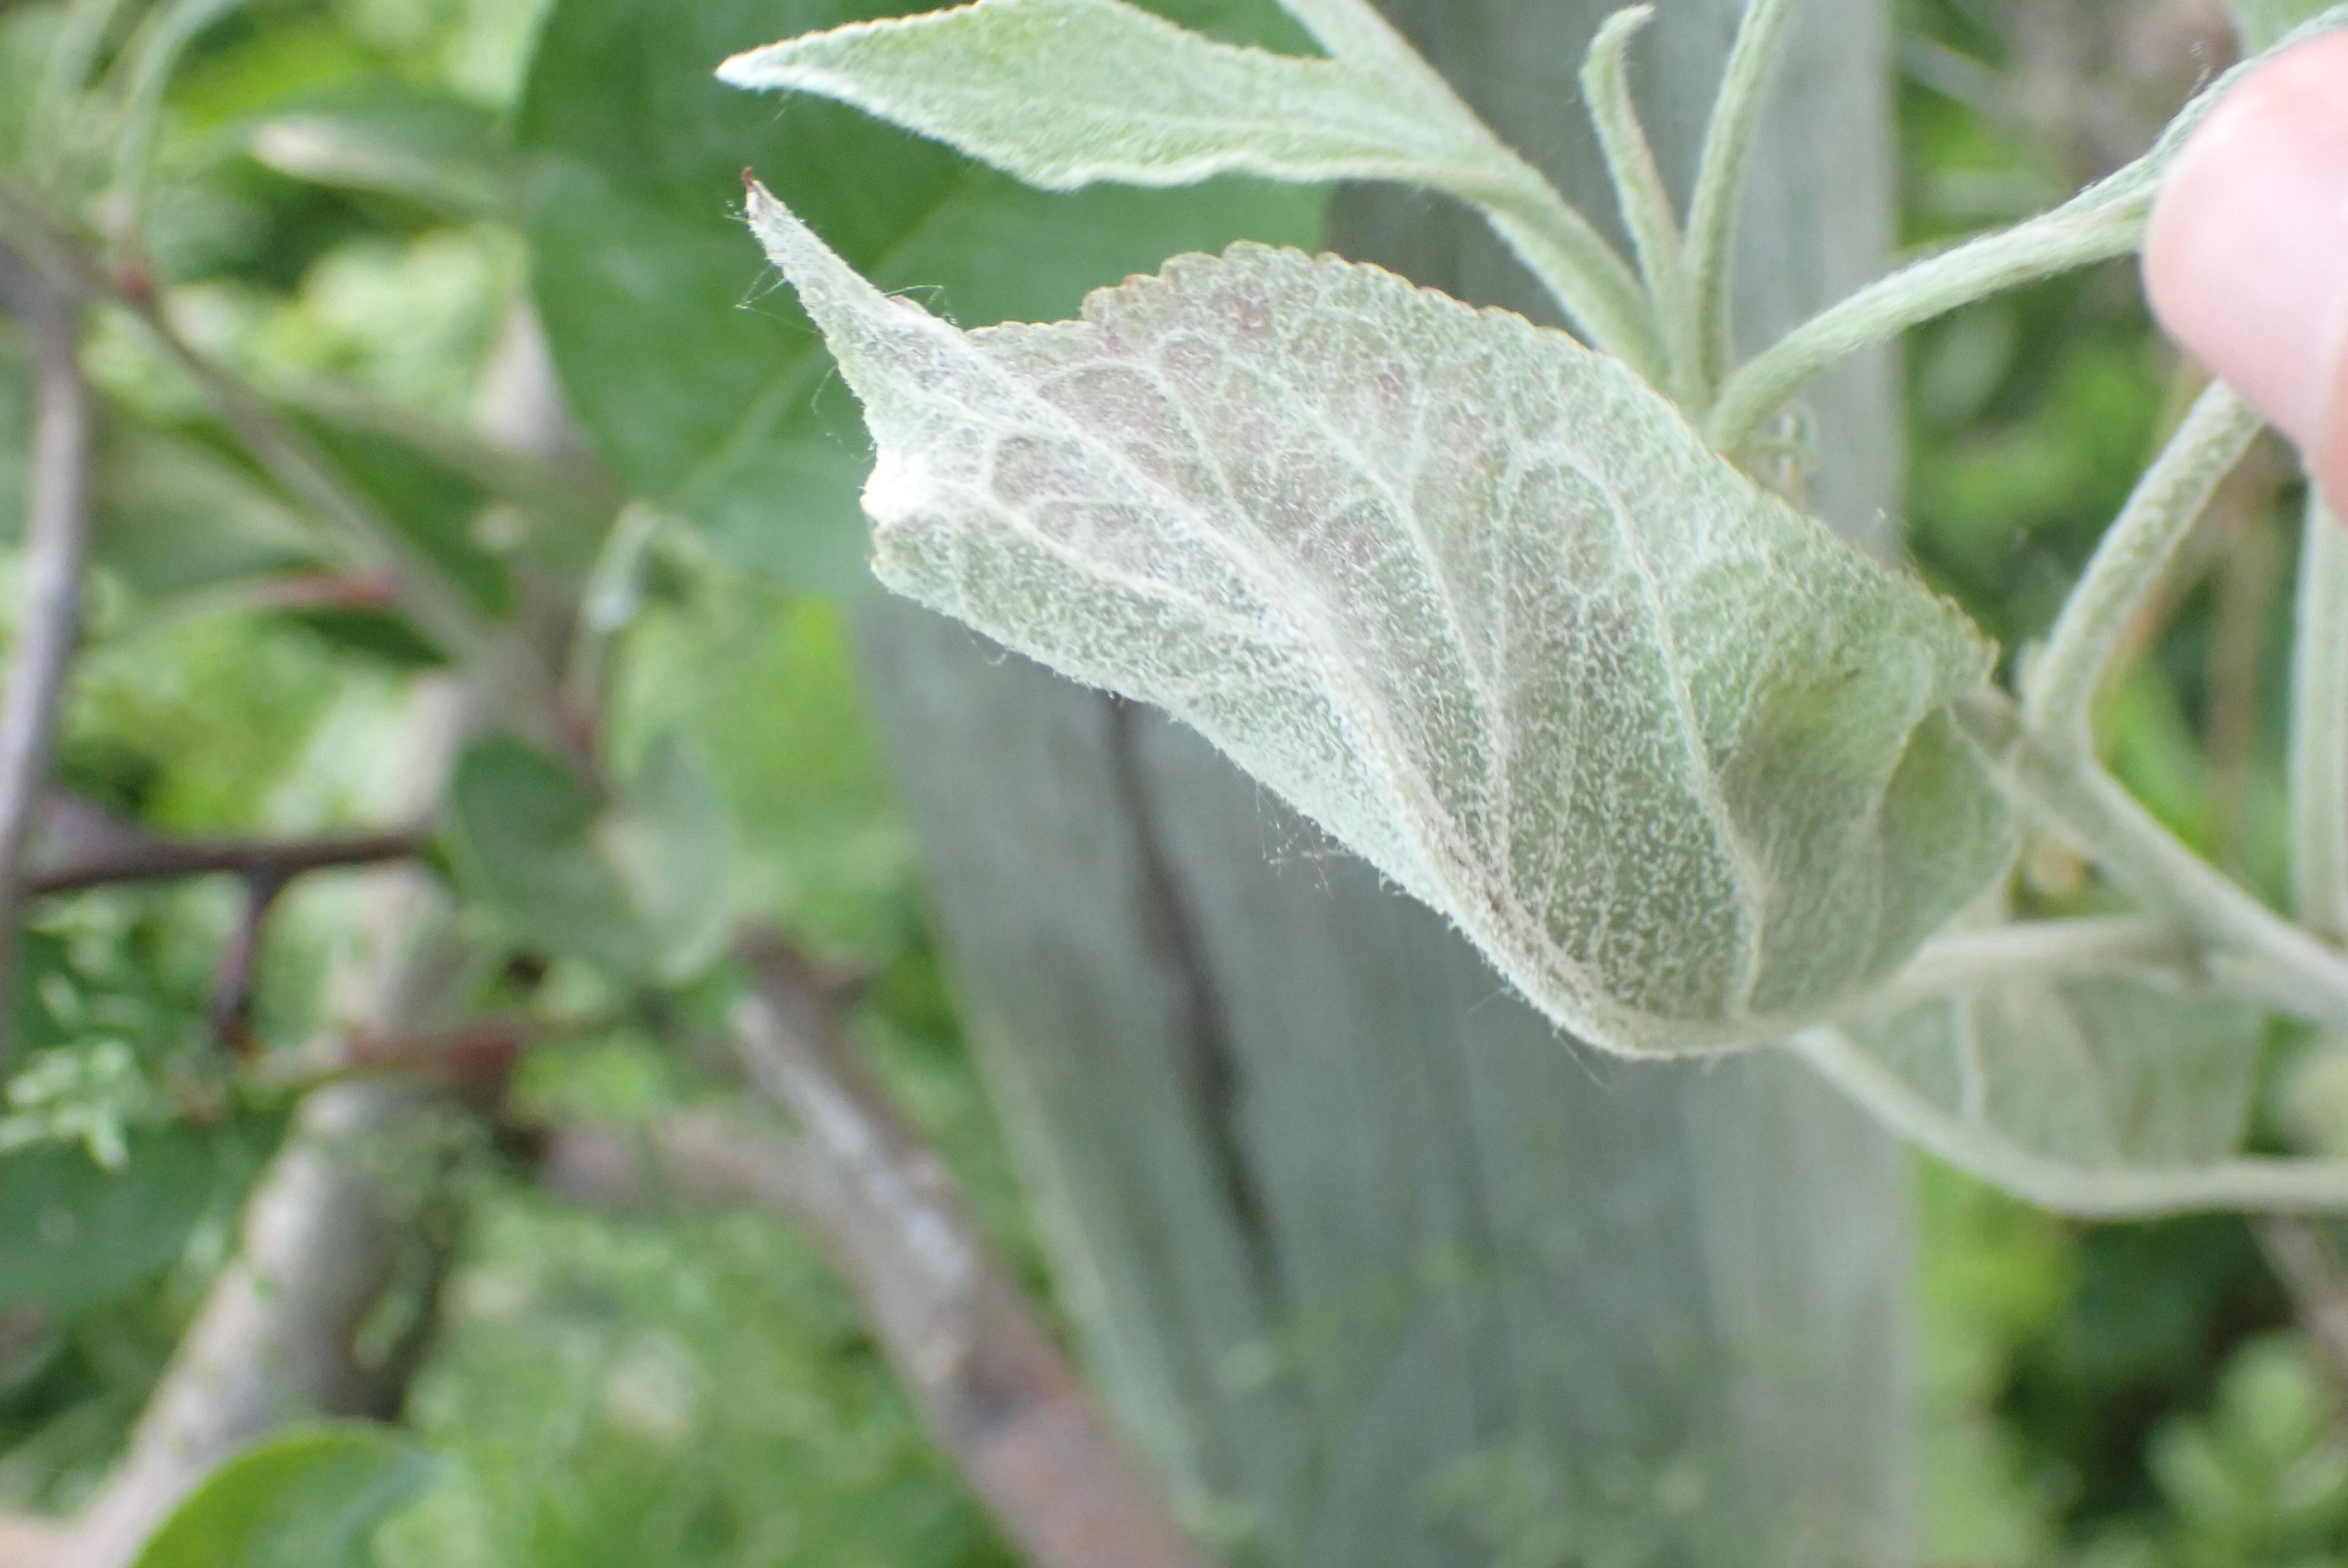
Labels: powdery_mildew